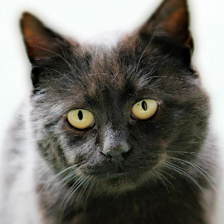
Label: animals